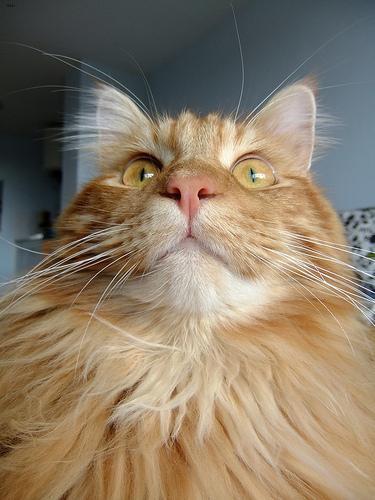
Maine Coon